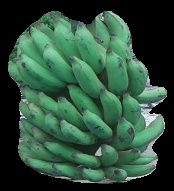
Variety: elakki-bale
Grade: grade3